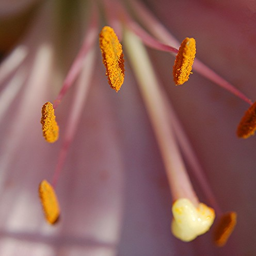
gold pollen - laden stamens of an exuberant pink